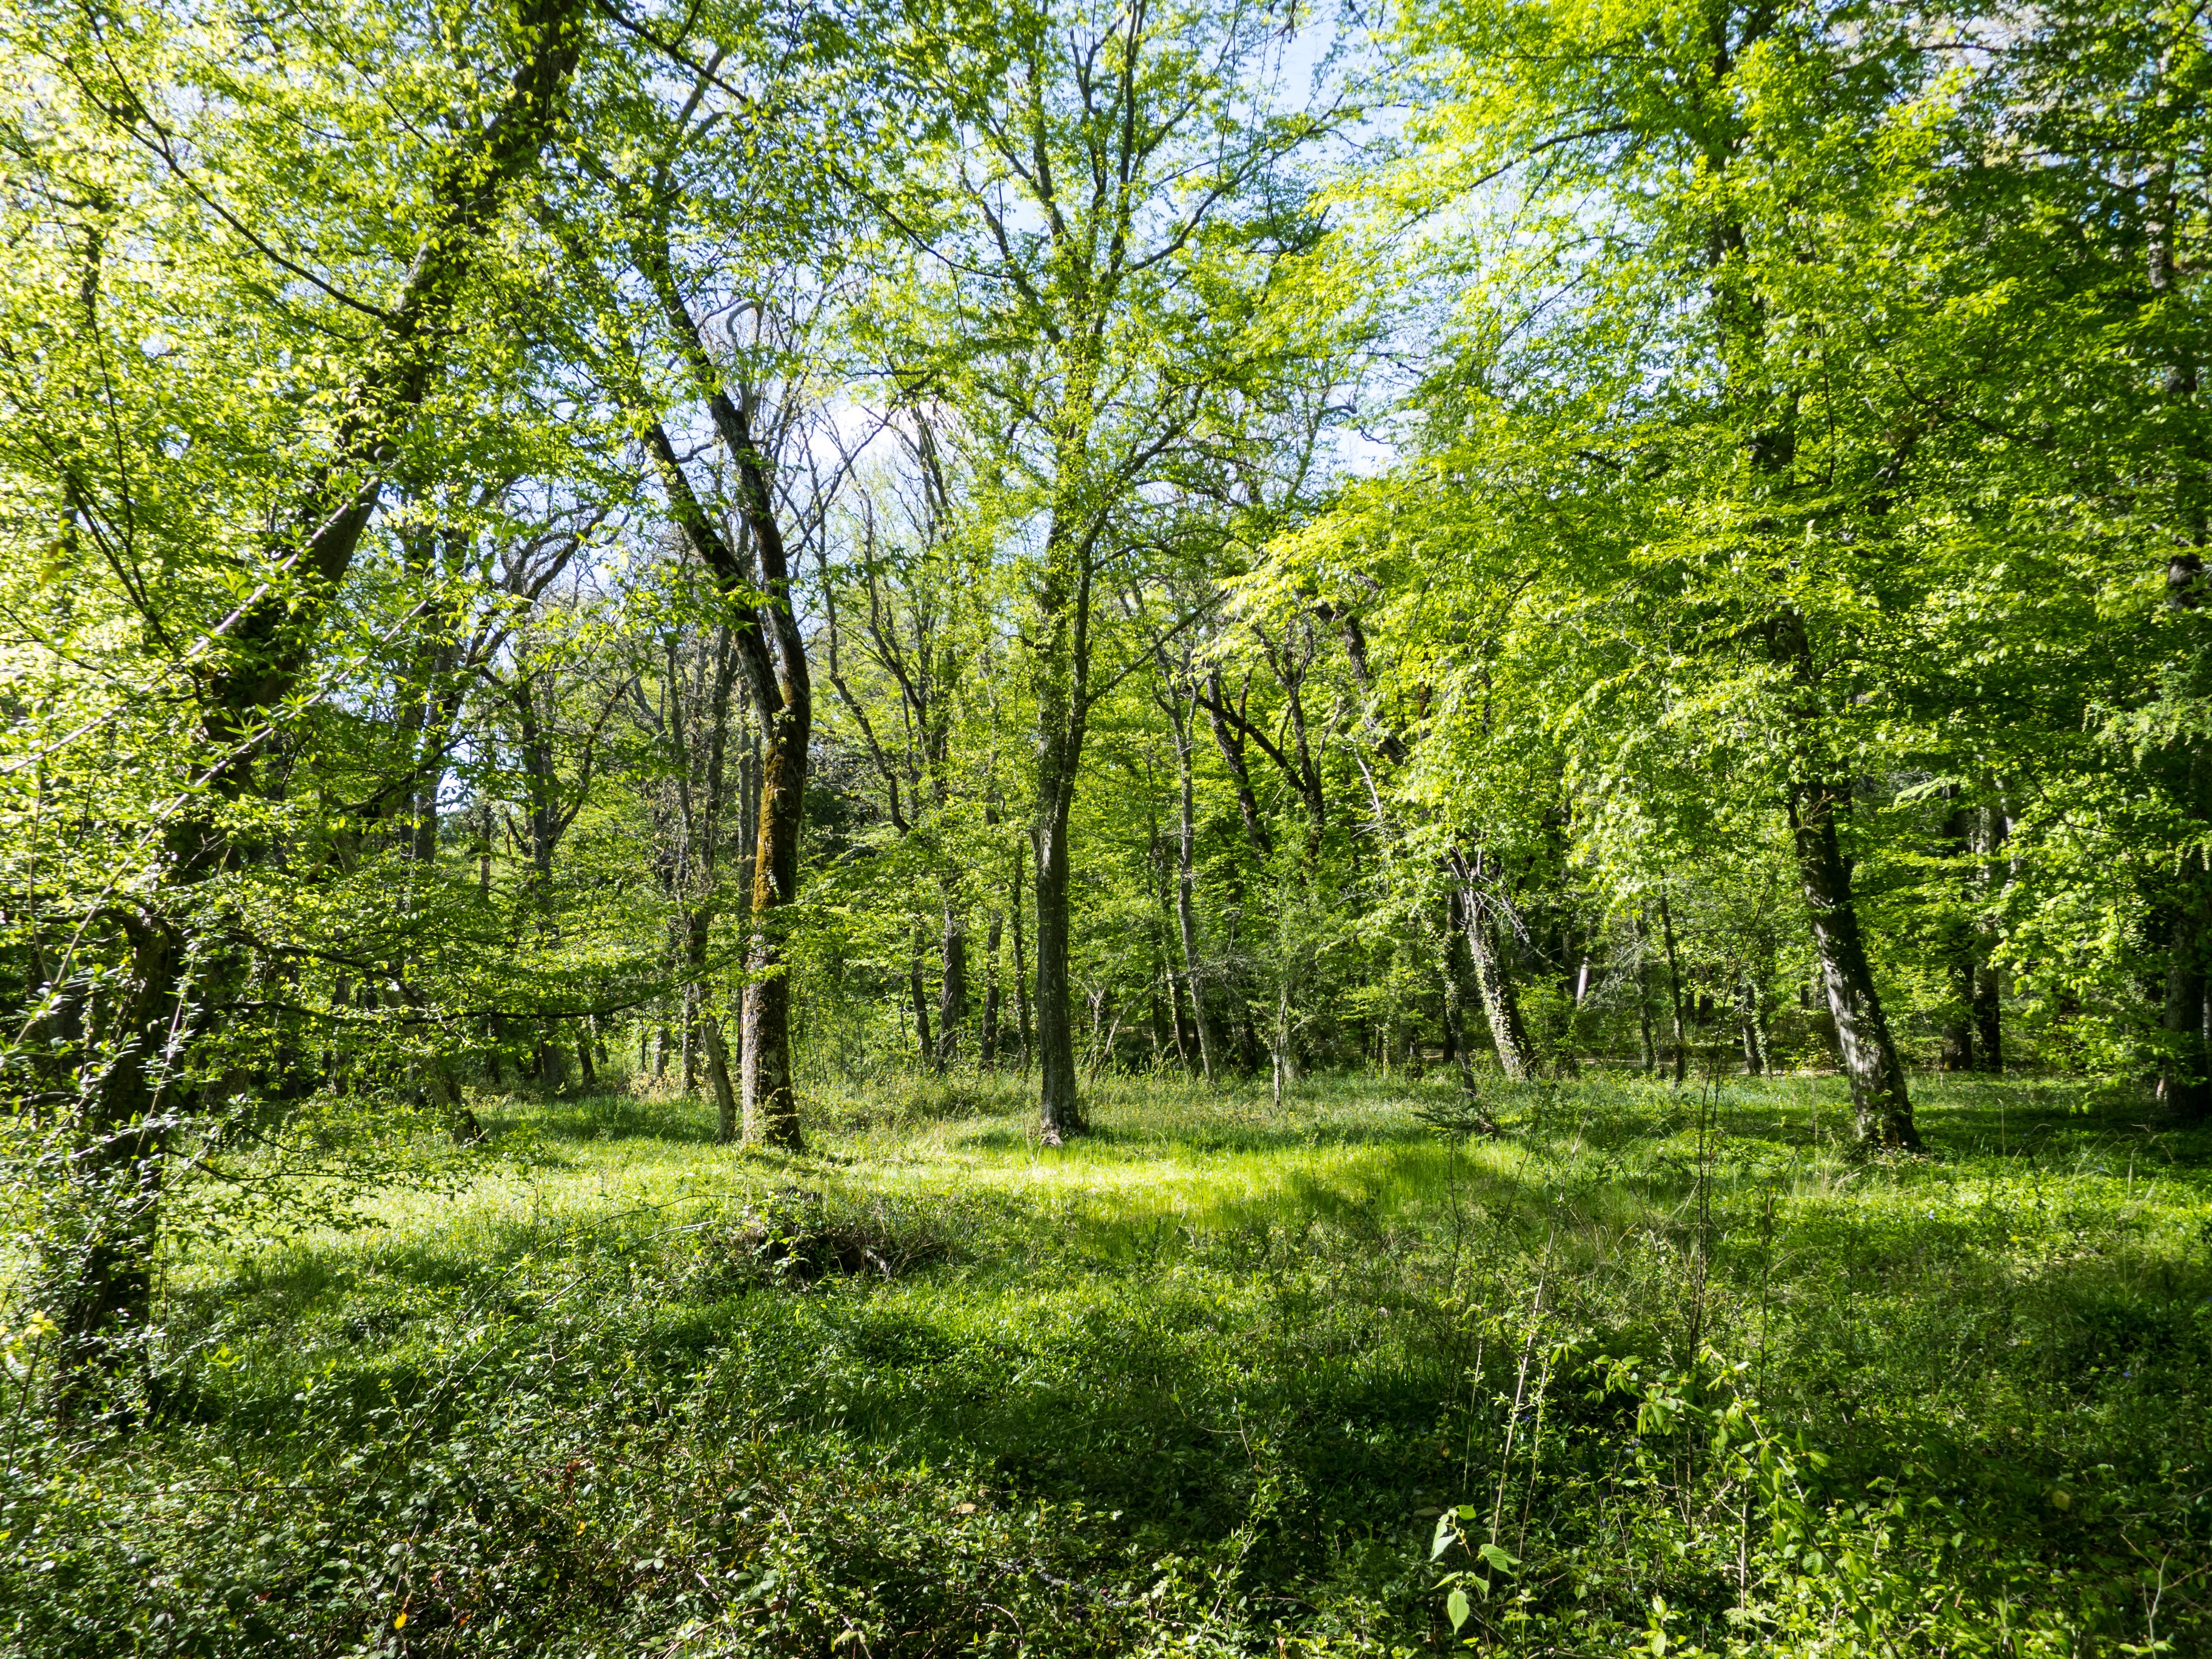
landscape, tree, nature, forest, grass, branch, plant, meadow, sunlight, leaf, flower, trunk, green, autumn, park, botany, ecology, trees, vegetation, deciduous, grove, woodland, habitat, ecosystem, biome, old growth forest, natural environment, woody plant, temperate broadleaf and mixed forest, temperate coniferous forest